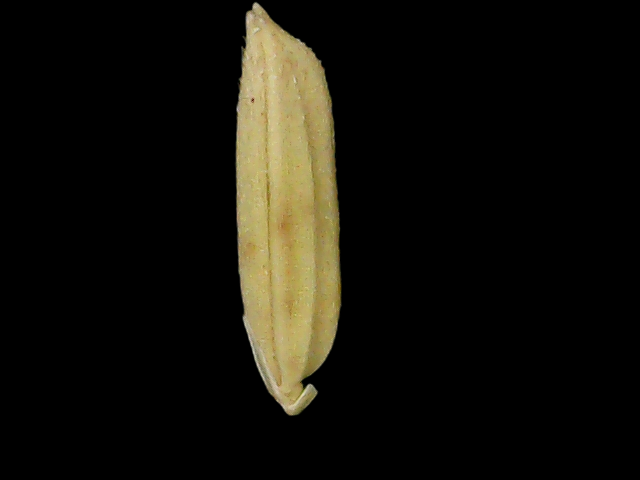
Rice variety: Bd75